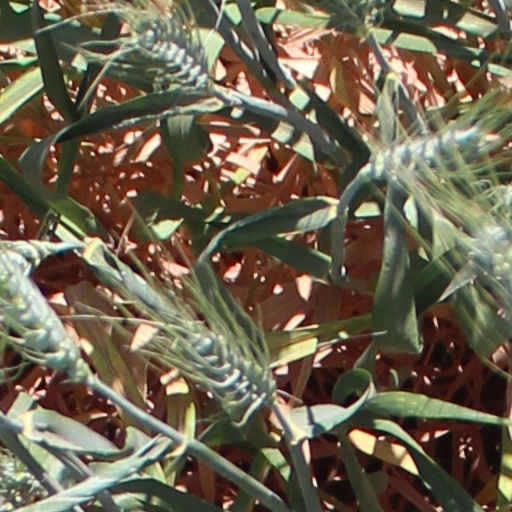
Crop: wheat